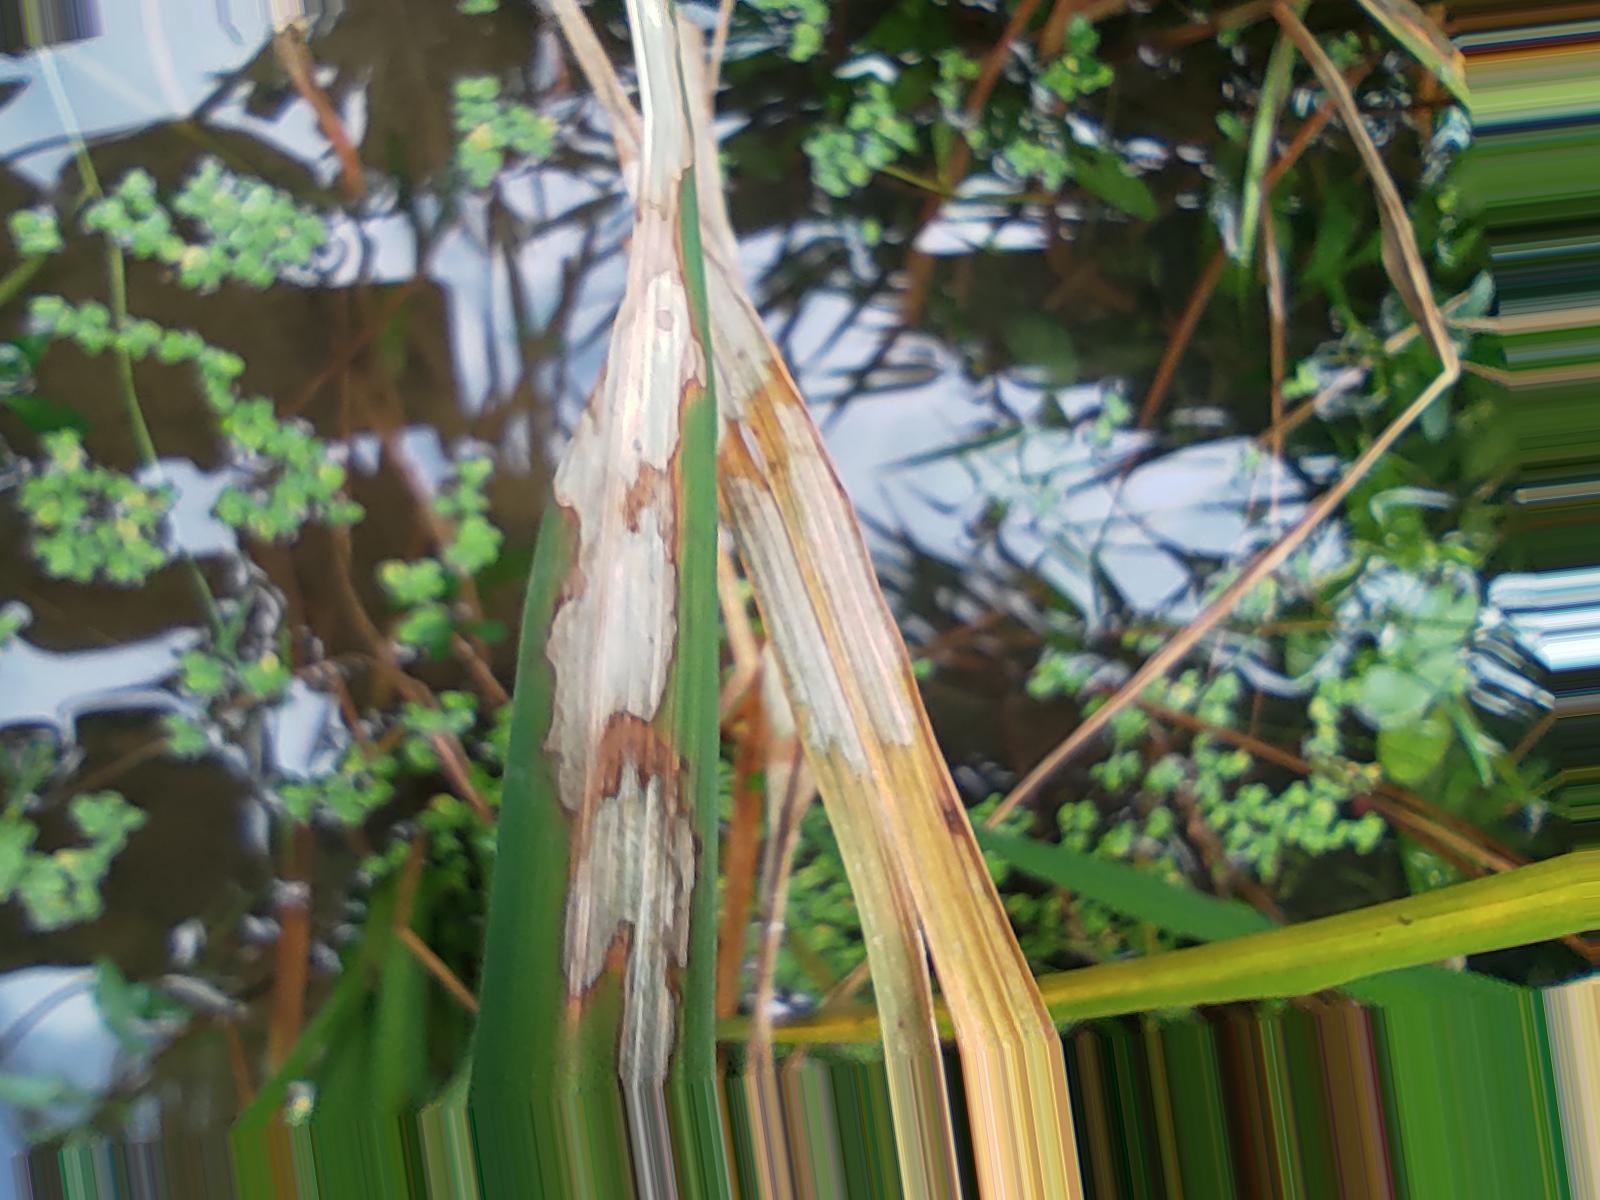
Nhãn: Bệnh Đốm Vằn ( Khô vằn ) ( Sheath Blight )